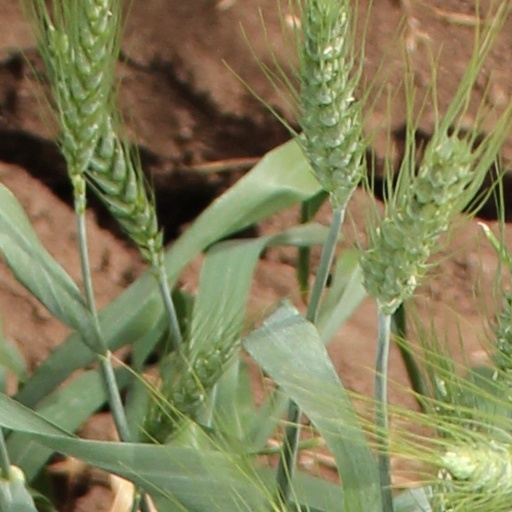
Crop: wheat